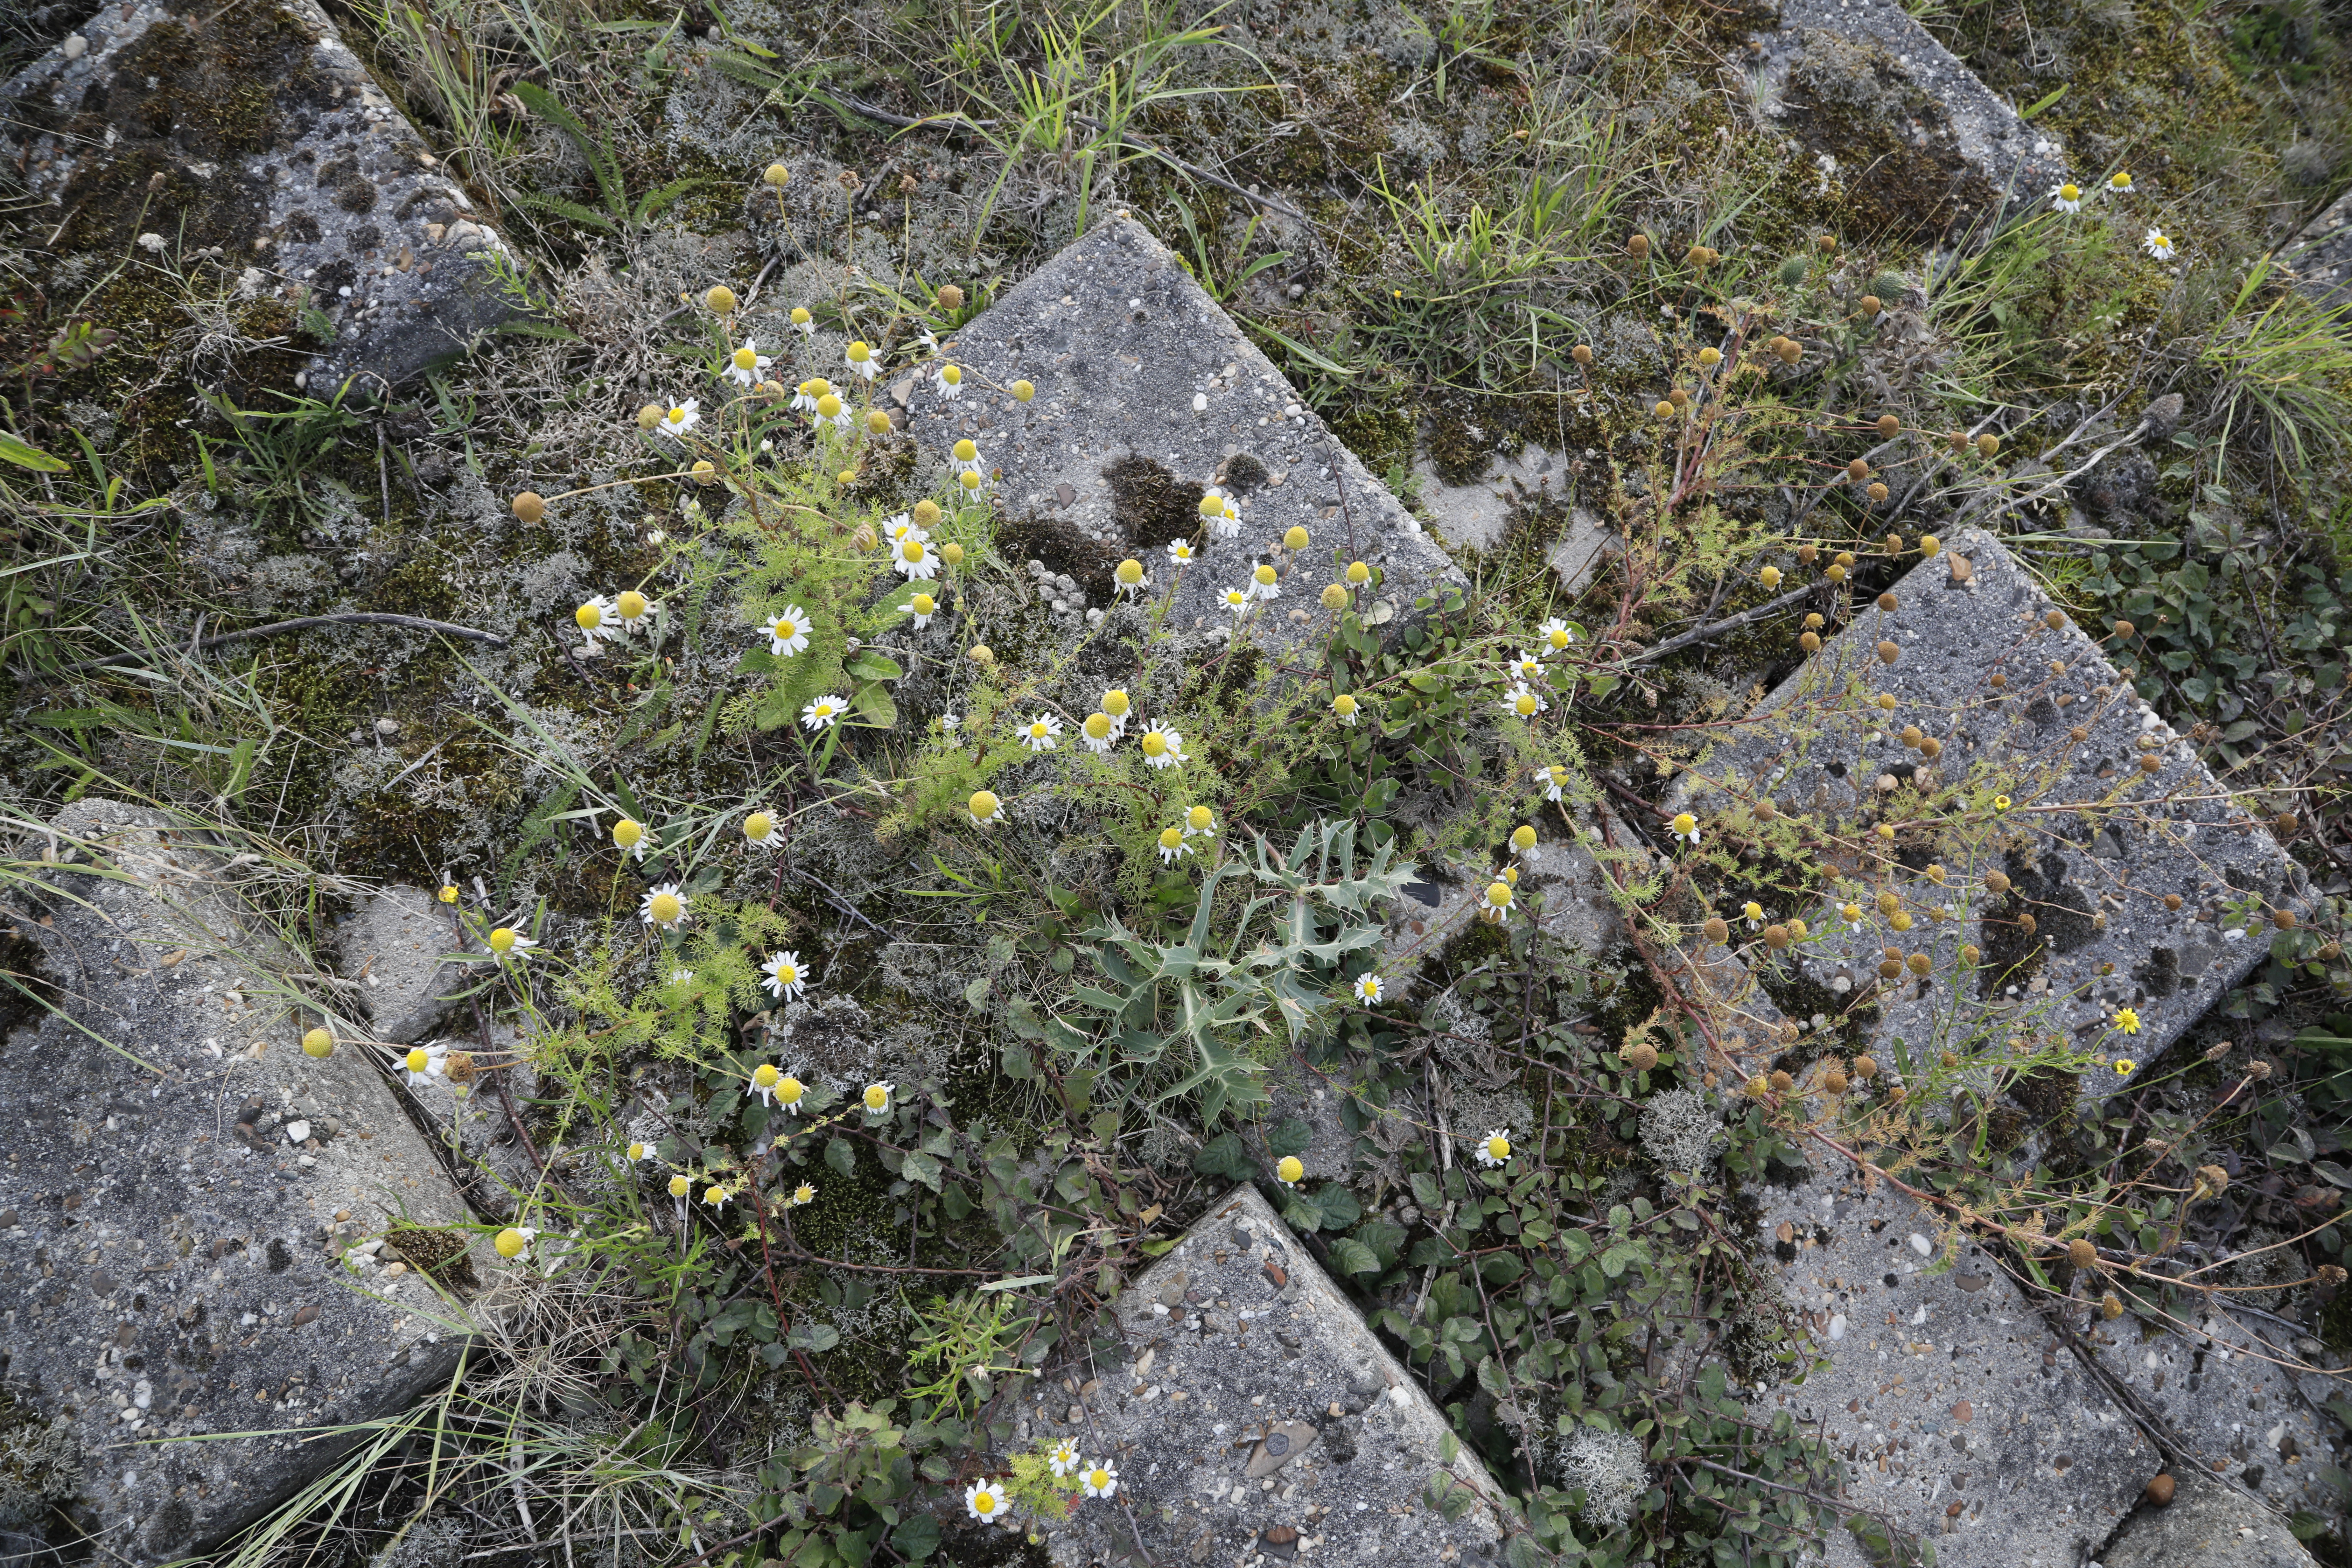
Plant species: Chamomile * (aggregate), Senecio inaequidens